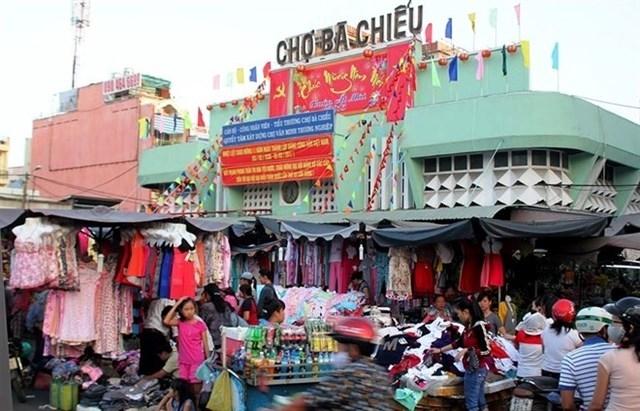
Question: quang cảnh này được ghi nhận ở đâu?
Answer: ở trước mặt chợ bà chiểu